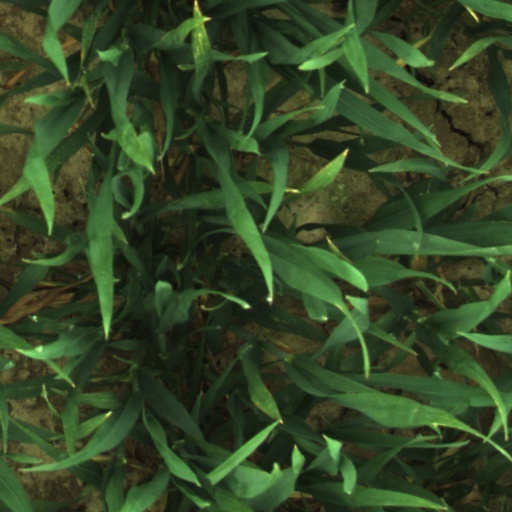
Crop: wheat